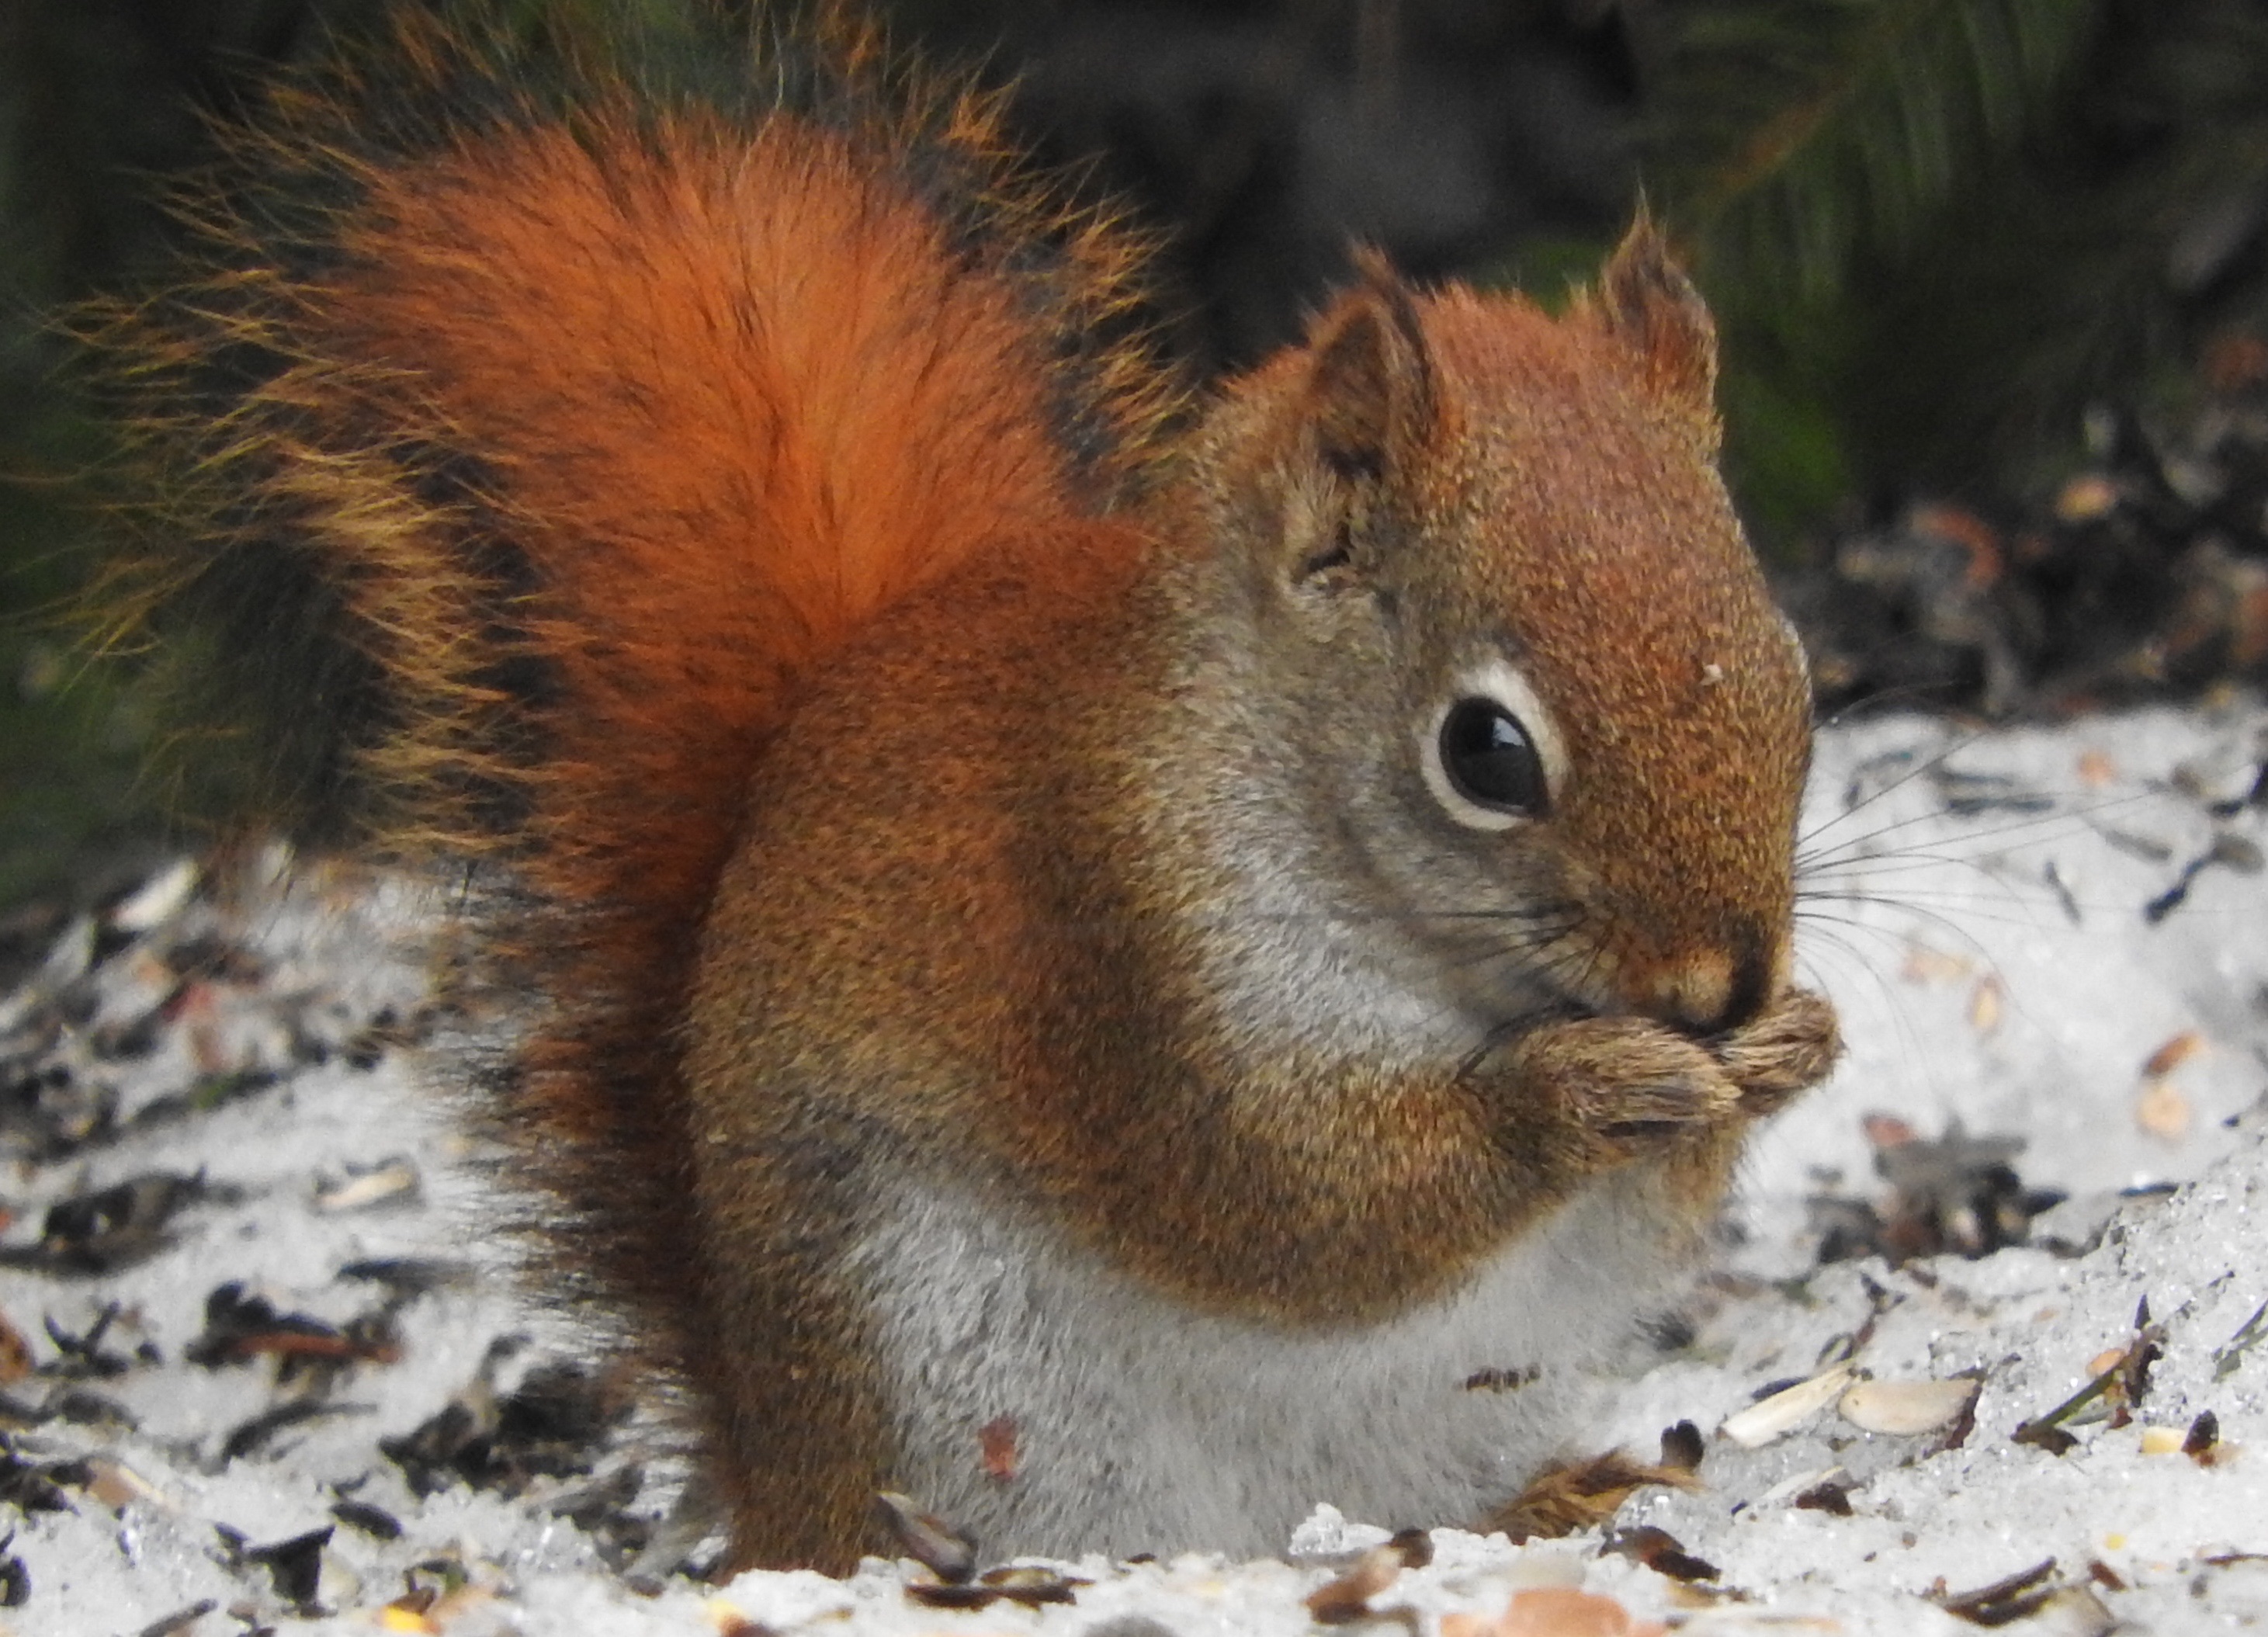
wildlife, mammal, squirrel, rodent, fauna, whiskers, vertebrate, chipmunk, fox squirrel